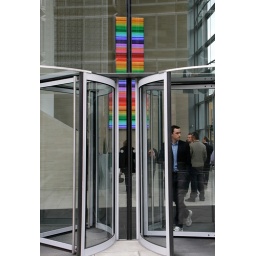
Revolving doors and light sculpture in an office building on Victoria Street, London